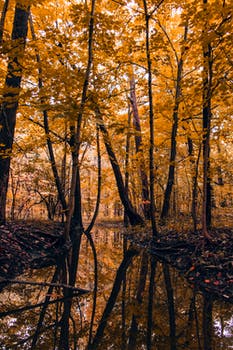
Label: No Watermark